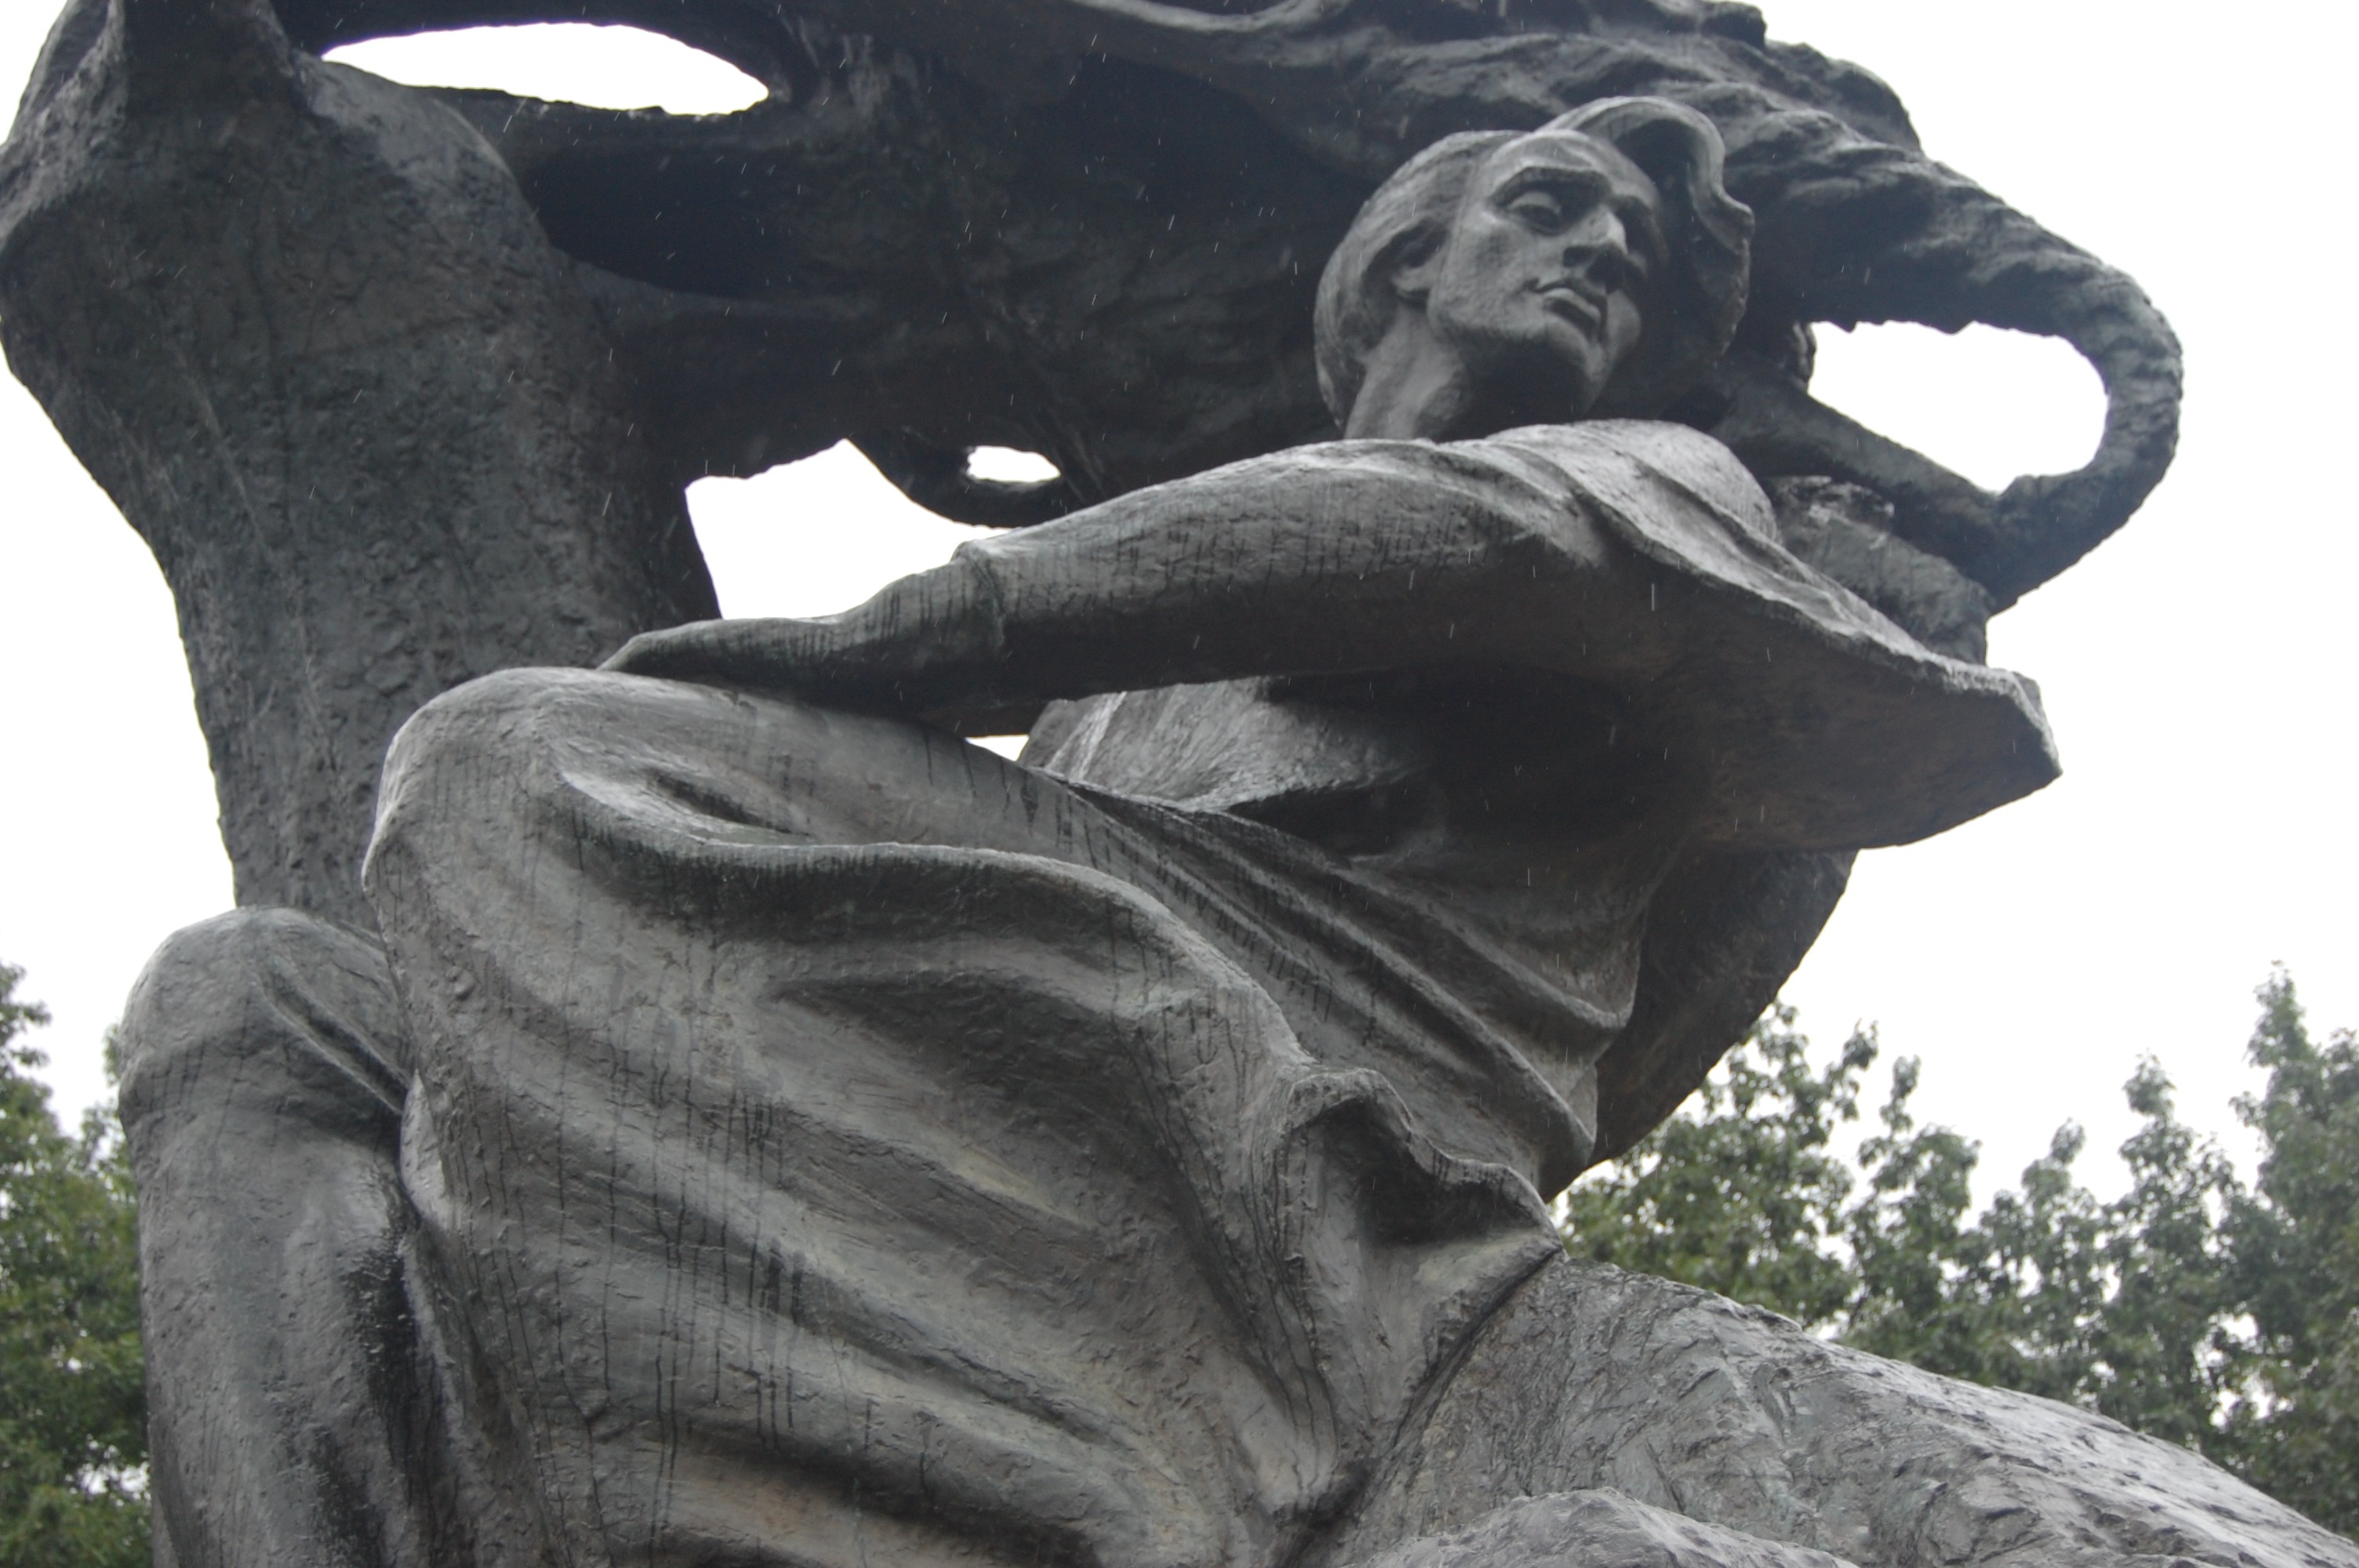
man, monument, statue, piano, musician, sculpture, art, poland, musicians, chopin, composer, pianist, the statue, classical music, play the piano, human positions, musican